Presidency of Nicolas Sarkozy

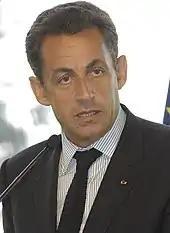
President Sarkozy in 2007

Nicolas Sarkozy was elected president on 6 May 2007, but the official transmission of power took place ten days after. In this period of time, he could not exercise his power nor begin appointing a government. Between 7 and 9 May, he left on holidays with his family off Malta on board a yacht lent by a friend of M.Sarkozy's, Vincent Bolloré. This trip gave rise to some criticism in the media, because Vincent Bolloré was the chairman of the Bolloré Group, one of the biggest and most powerful French conglomerates. However, a poll showed that a majority of people found that this trip was not shocking.